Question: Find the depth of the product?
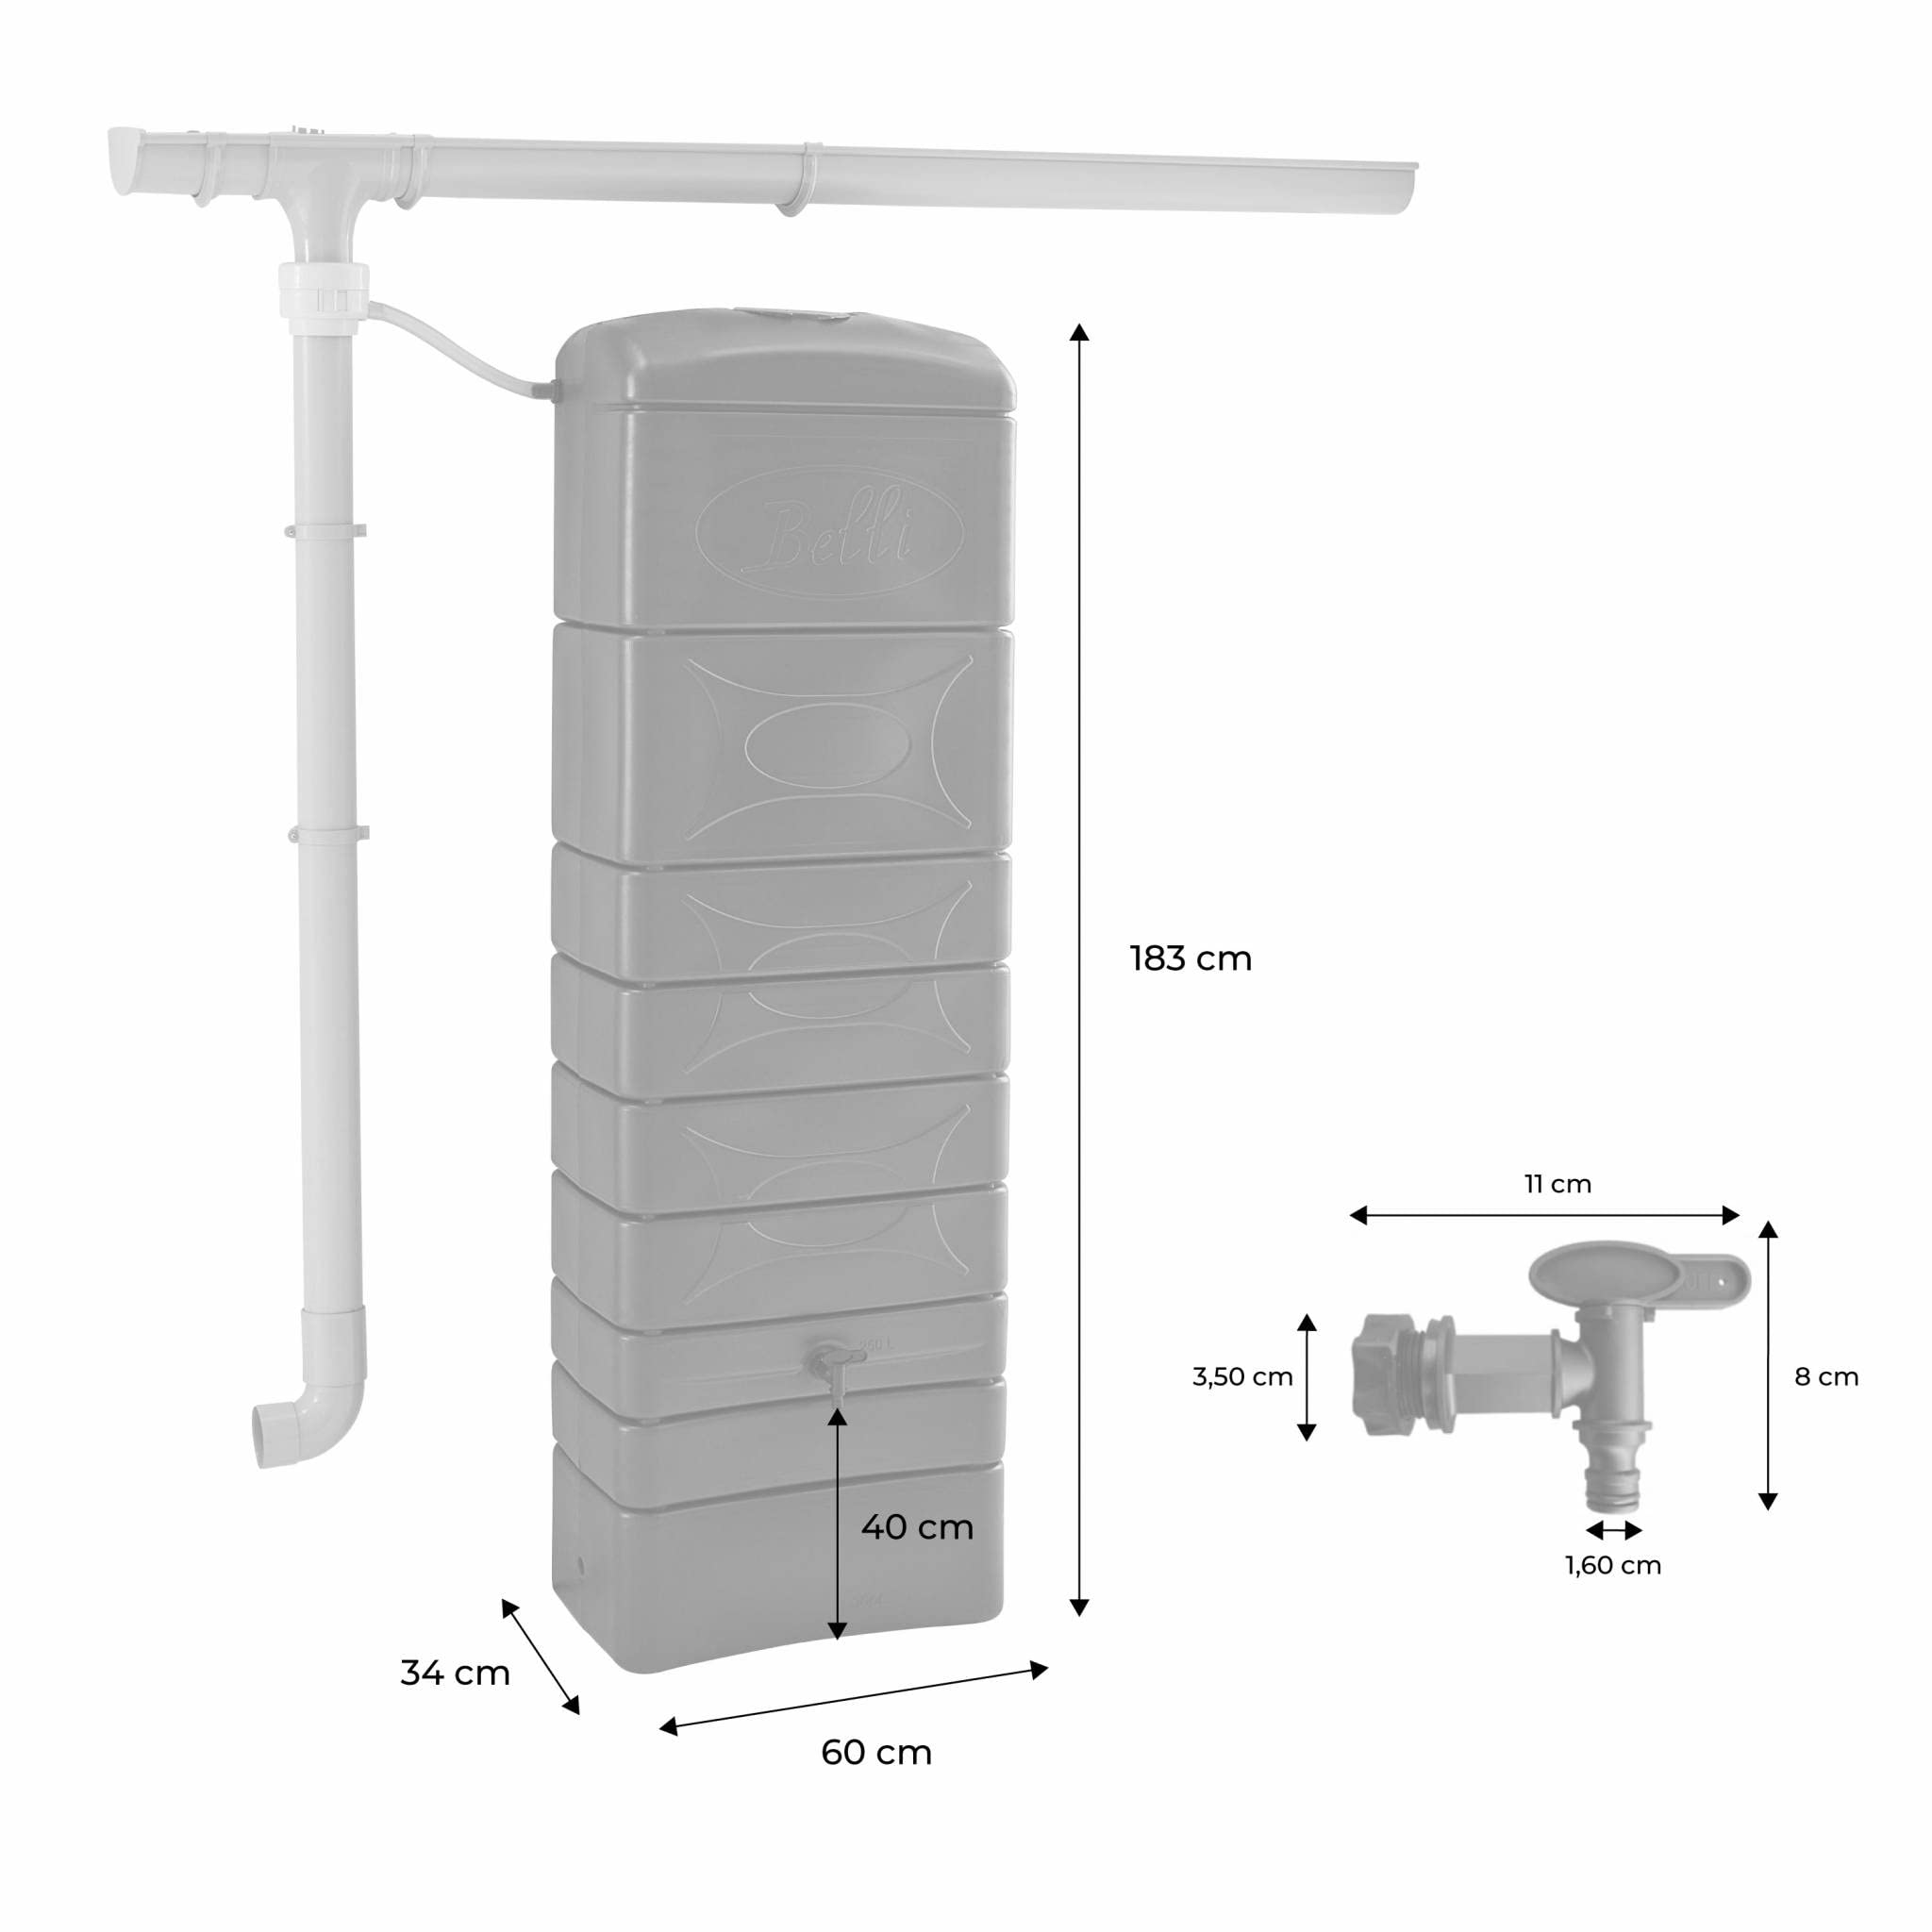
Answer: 60.0 centimetre